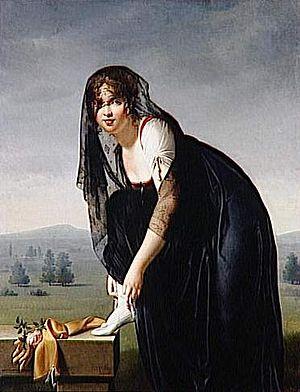
Marie-Denise Villers, dite « Nisa Lemoine » ou « Nissa Villers », née Marie-Denise Lemoine en 1774 à Paris où elle est morte le 19 aout 1821 est une artiste peintre portraitiste française.